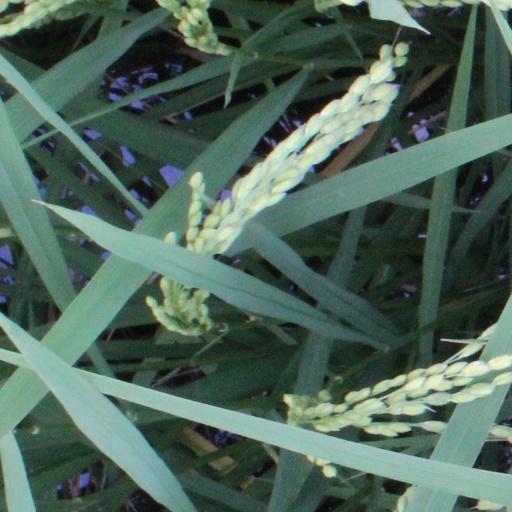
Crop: rice